Adolphus and Sarah Ingalsbe House

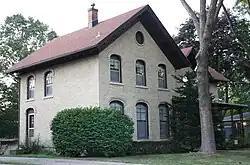

The Adolphus and Sarah Ingalsbe House is located in Columbus, Wisconsin, United States. It was added to the National Register of Historic Places in 2009. Additionally, it is listed on the Wisconsin State Register of Historic Places.